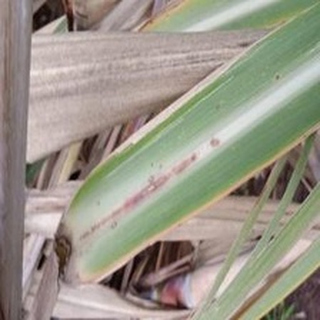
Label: sugarcane_red_rot